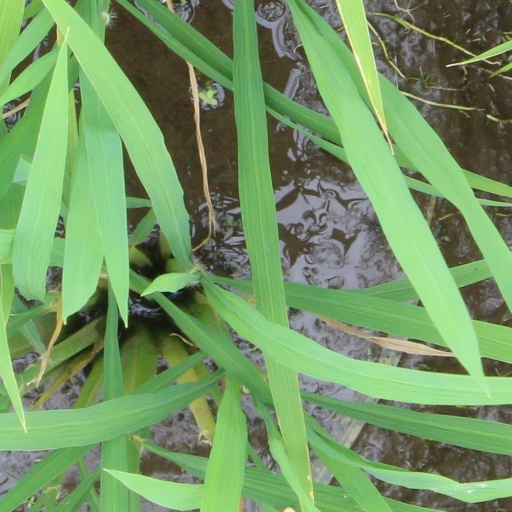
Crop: rice